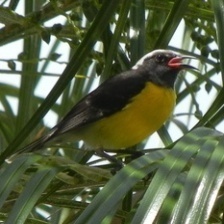
Species: BANANAQUIT
Scientific name: COEREBA FLAVEOLA